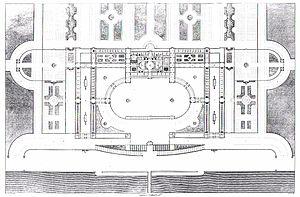
Plan du palais conçu par Pierre Fontaine et Charles Percier pour le Roi de Rome.
Le quartier de Chaillot est le 64ᵉ quartier administratif de Paris. Situé dans le 16ᵉ arrondissement sur la colline de Chaillot, il a pour origine un village du même nom situé rue de Chaillot mais dont le territoire paroissial, deux fois plus étendu que l'actuel quartier, recouvrait, outre le 16ᵉ au nord de la rue des Carrières de Passy et à l'est de la rue Léonard de Vinci, le sud du 8ᵉ, appelé depuis faubourg de la Conférence, soit depuis l'actuelle place de l’Étoile tous les bords de Seine à l'est d'un bois de Boulogne autrefois plus étendu entre le cimetière de Passy inclus jusqu'à la Concorde.
Le palais du roi de Rome est la désignation de deux édifices destinés à devenir des résidences du roi de Rome, fils de l'empereur Napoléon Iᵉʳ : un immense palais, projeté par l'empereur à Paris sur la colline de Chaillot, dominant le pont d'Iéna, qui n'a jamais vu le jour, et un petit palais, édifié à Rambouillet à partir de l'ancien hôtel du gouvernement, ancienne demeure du comte d'Angiviller, surintendant général des bâtiments du roi Louis XVI.